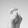
ASL letter: X